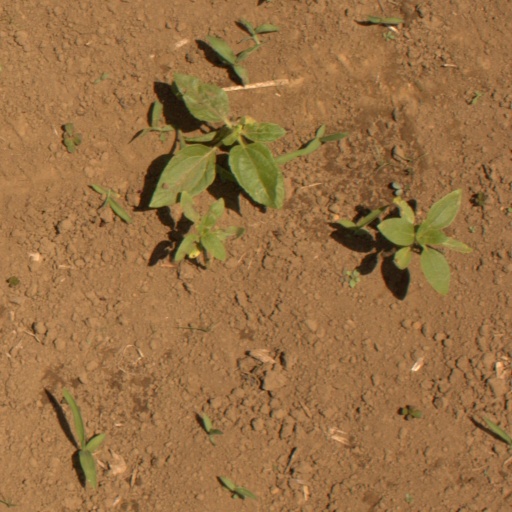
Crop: Jerusalem artichoke